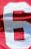
Number: 6